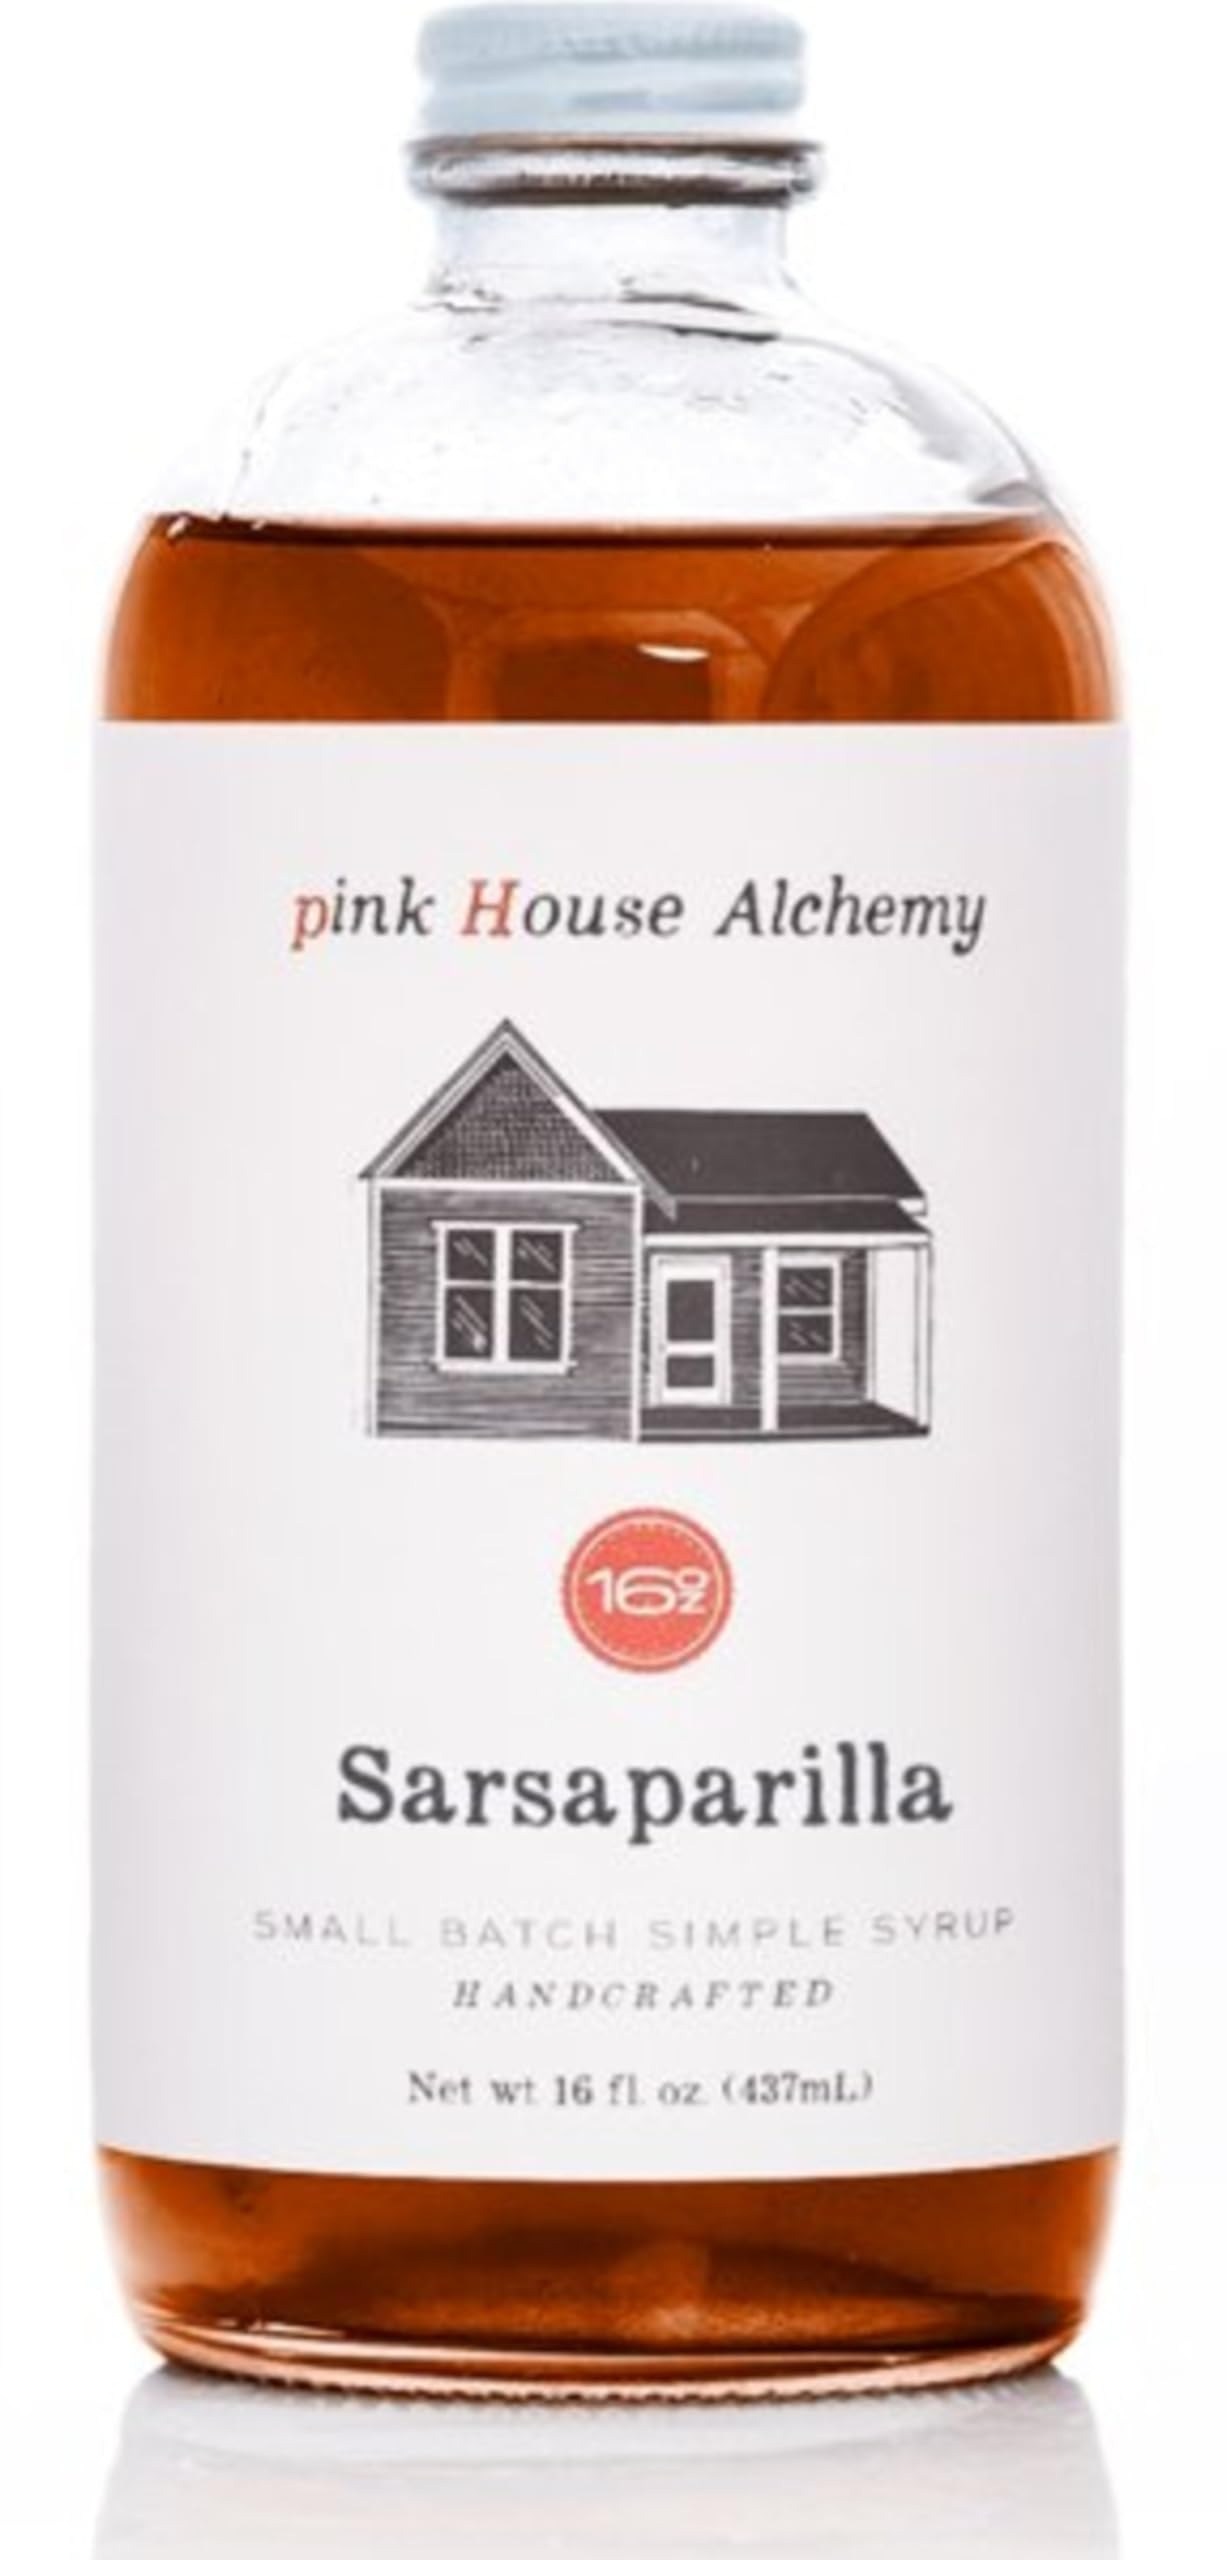
Item Name: Pink House Alchemy Sarsaparilla Simple Syrup 16 OZ Bottle for Coffee, Cocktail, Mocktail and Non Alcoholic Drinks, All-Natural Non-GMO (SAR)
Bullet Point 1: See Individual Listing
Bullet Point 2: BREAKFAST or DESSERT TREATS - Try Pink House syrup on Pancakes, waffles or in you Latte, Frappe or Cold Brew
Bullet Point 3: SNO CONE or a HAWAIIAN SHAVED ICE - Beat the Heat; Pour our syrup over some crushed ice for a great summer treat; Pour our syrup into an ice cube trey and create another culinary treat
Bullet Point 4: SARSAPARILLA - is a root that grows in the hills and forests of the Ozarks; It’s naturally sweet with a distinctly earthy flavor; This root has been used for decades to make root beer
Product Description: Step into the tantalizing world of Pink House Alchemy Sarsaparilla - a mouthwatering concoction that will set your taste buds ablaze with its uniquely earthy and naturally sweet flavors. Crafted from the finest sarsaparilla roots found in the mystical Ozark hills and forests, our syrup is an irresistible potion that elevates every sip and bite. <P> Our Pink House Alchemy Sarsaparilla will have your mornings buzzing with excitement as you infuse your cup of joe with our Sarsaparilla Coffee Syrup. Transform a regular cup into a lavish, velvety experience that will make every coffee break a moment to remember. <P> Conjure up enchanting Sarsaparilla syrup for cocktails by expertly blending this sensational syrup into your favorite libations. Your guests will be left speechless as they savor each sip of the magical potion you've created. And, for those seeking a zero-alcohol option, our Non-Alcoholic Sarsaparilla Zero Alcohol Drink Syrup is the perfect choice to dazzle your senses without the buzz. <P> Made with all-natural ingredients and the pure essence of sarsaparilla root, Pink House Alchemy Sarsaparilla is a divine elixir that brings a touch of luxury to your life. Elevate your desserts to sublime heights with our Sarsaparilla Dessert Topping, turning every bite into a heavenly symphony of flavor. And why stop there? Transform your breakfasts into a gourmet adventure with our Sarsaparilla Breakfast Topping - a luscious treat that will make your mornings truly unforgettable. <P> With Pink House Alchemy Sarsaparilla, you'll craft exquisite beverages and dishes with ease. Explore our Sarsaparilla Drink Flavor and unlock endless possibilities for creating tantalizing concoctions that will leave everyone craving more. Make your own Root Beer with Sarsaparilla Syrup and bring the nostalgic taste of homemade root beer into your home. <P> Don't settle for ordinary when you can have extraordinary. Unleash your inner alchemist with our syup.
Value: 16.0
Unit: Fl Oz

Price: 21.99